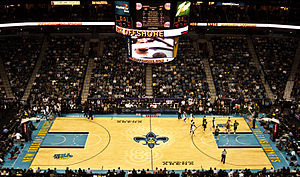
New Orleans Pelicans
New Orleans på banen
New Orleans Pelicans tidligere New Orleans Hornets er et amerikansk basketballhold fra New Orleans i Louisiana, der spiller i NBA-ligaen. Holdet blev stiftet i 1988 som Charlotte Hornets, men holdejeren valgte i 2002 på grund af faldende tilskuertal og indtjening at flytte holdet vestpå til New Orleans. Holdet har endnu aldrig vundet et NBA-mesterskab, og har heller ikke stået i en finale. I årene fra 2005 til 2007, hvor orkanen Katrina havde ødelagt New Orleans, spillede holdet i Oklahoma City i nabostaten Oklahoma.